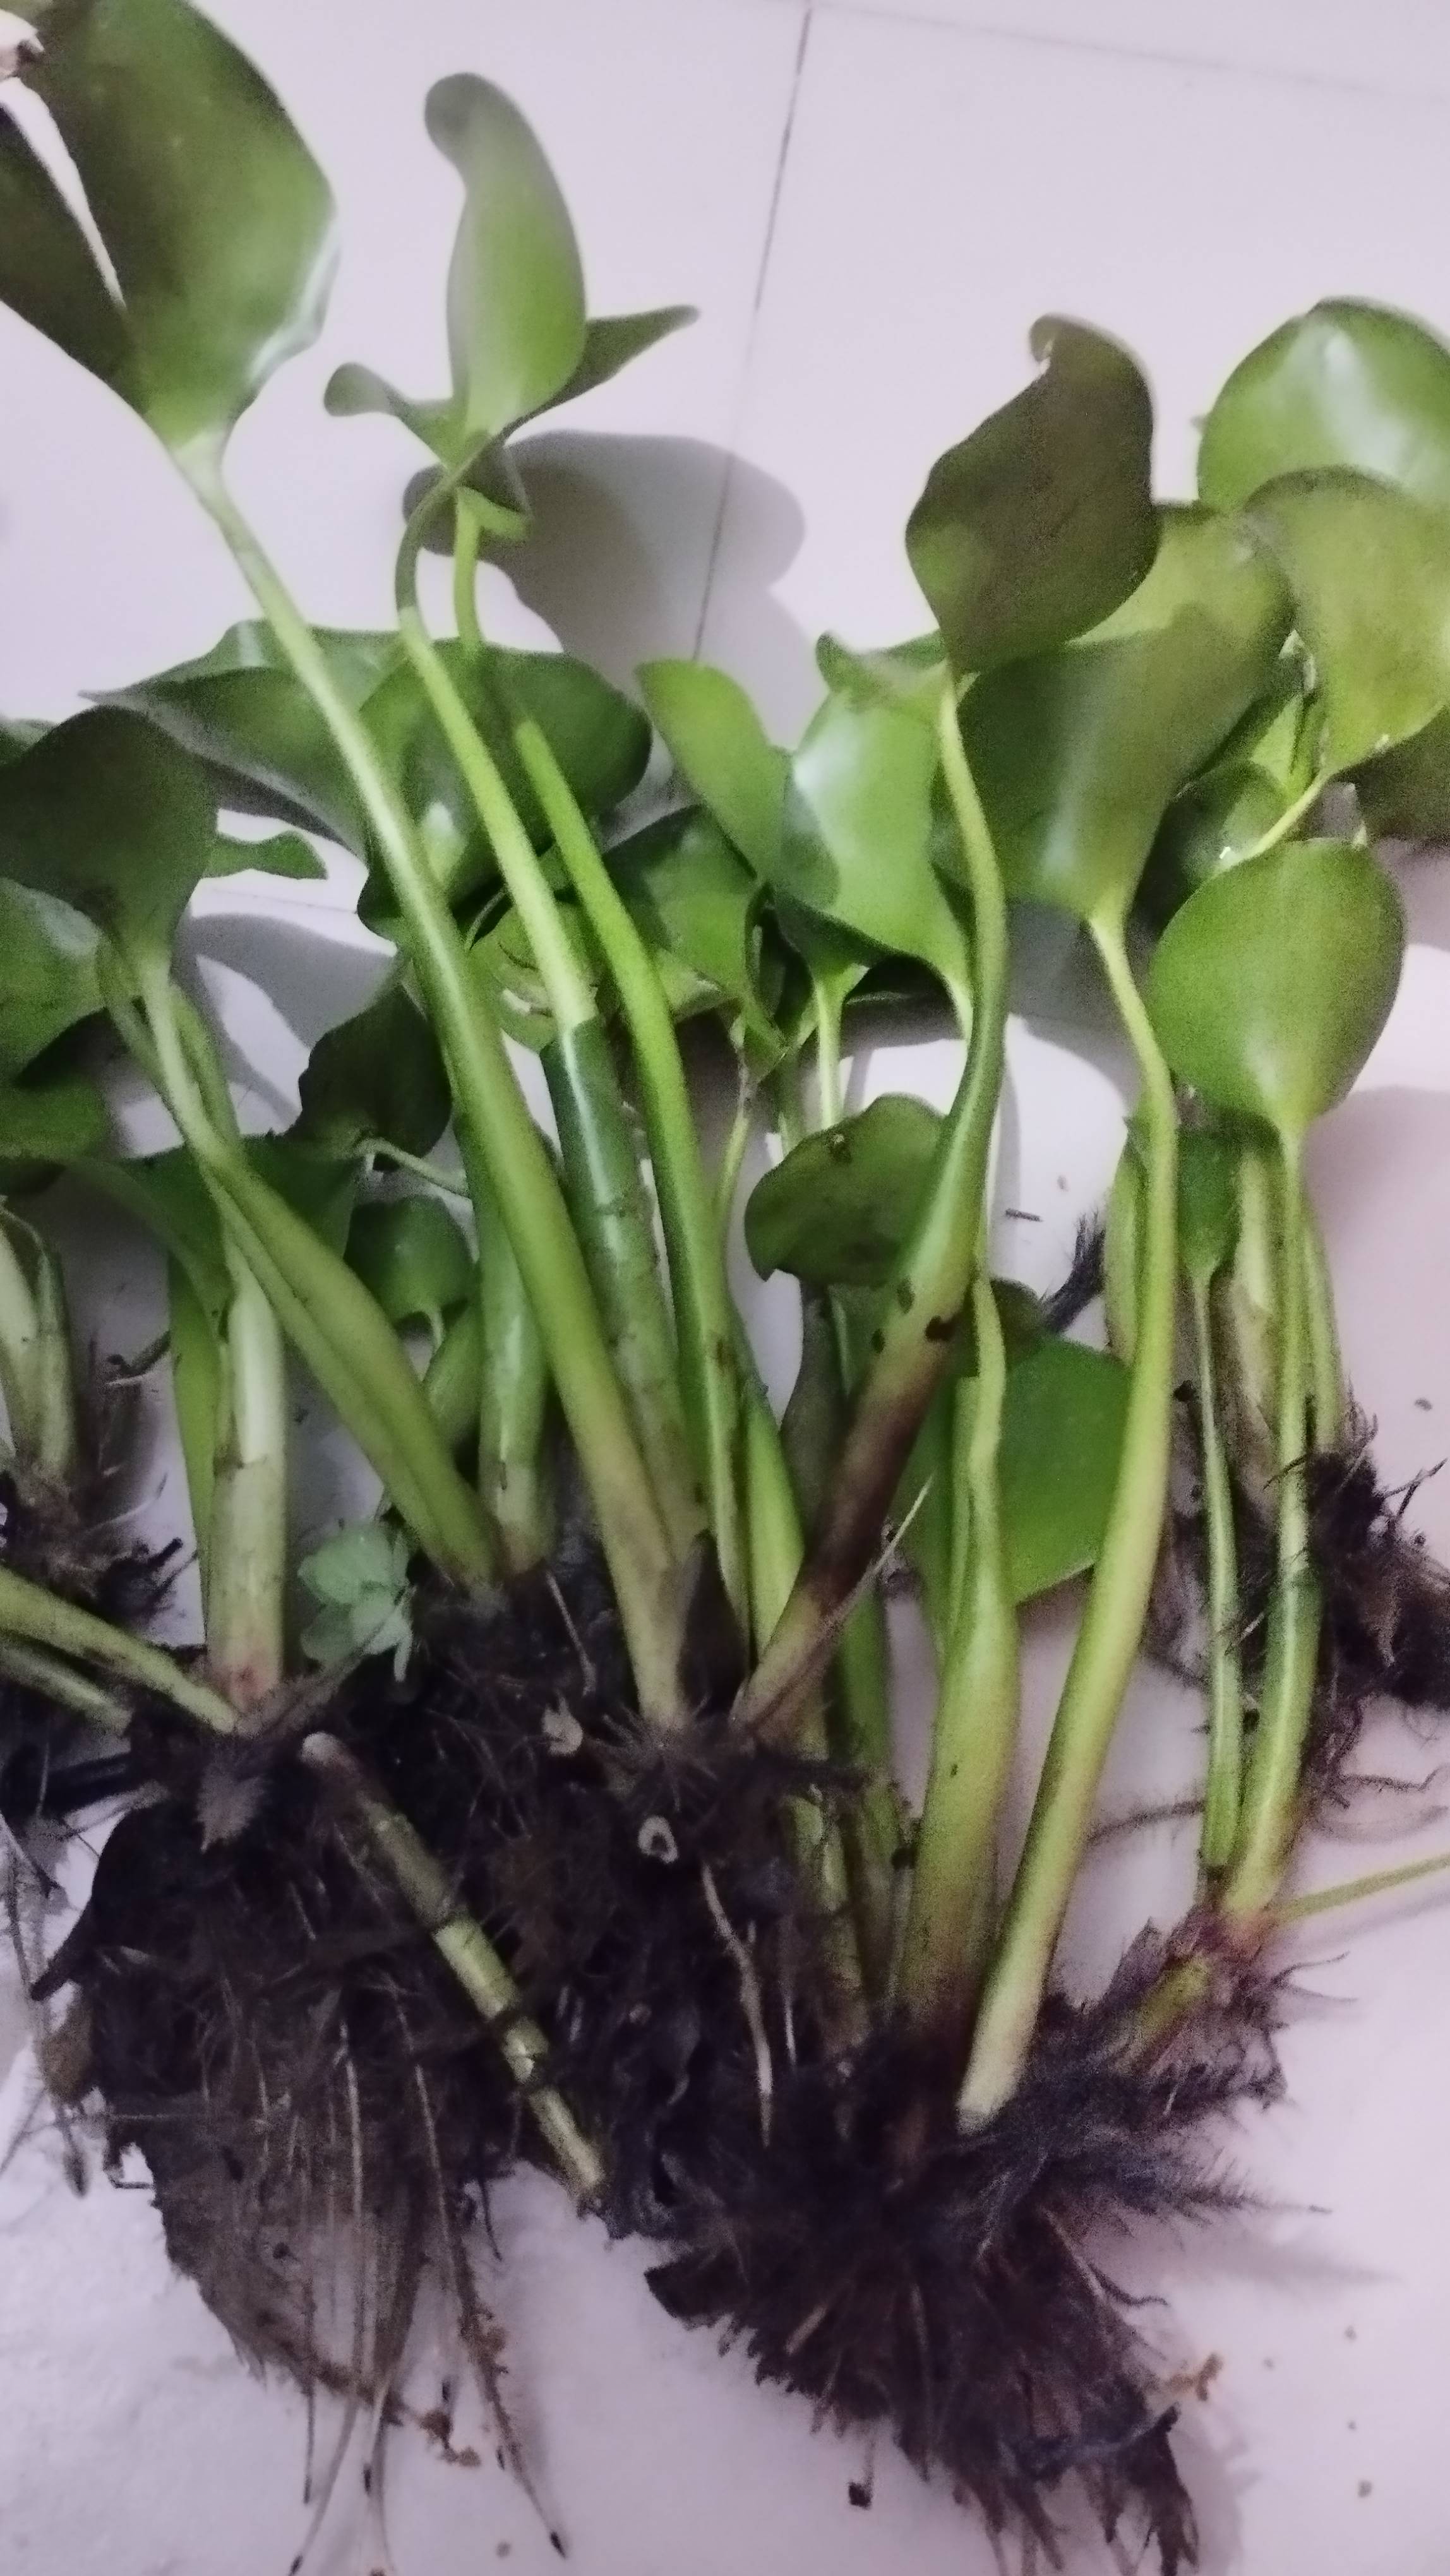
Species: Common Water Hyacinth (Eichornia crassipes)